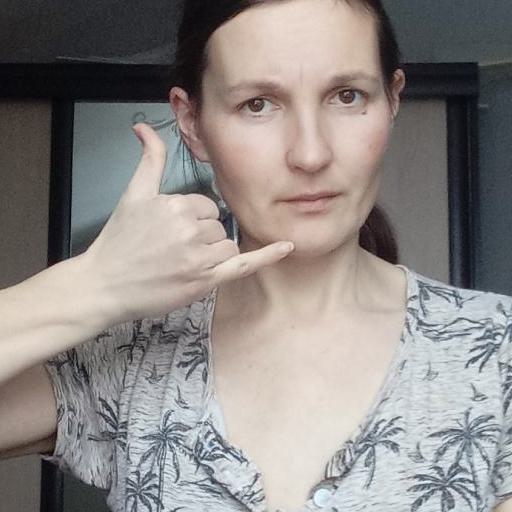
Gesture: call